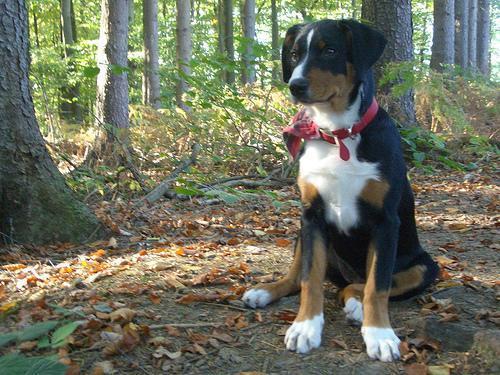
Appenzeller